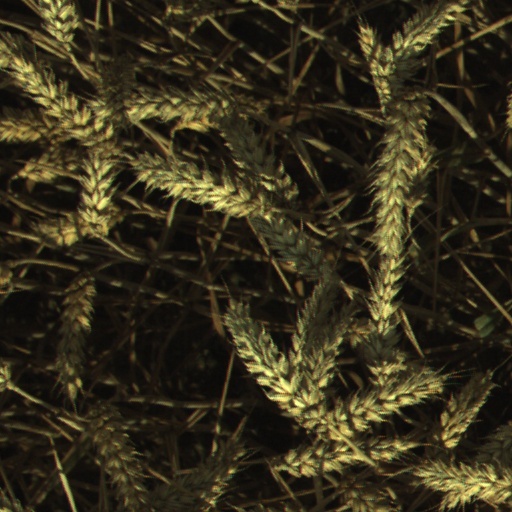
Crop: wheat